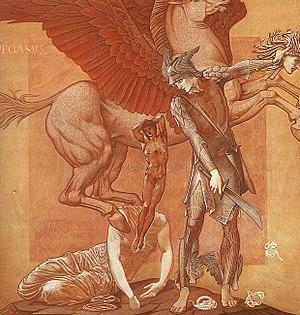
Dans la mythologie grecque, Chrysaor est le fils de Poséidon et de Méduse et le frère de Pégase.